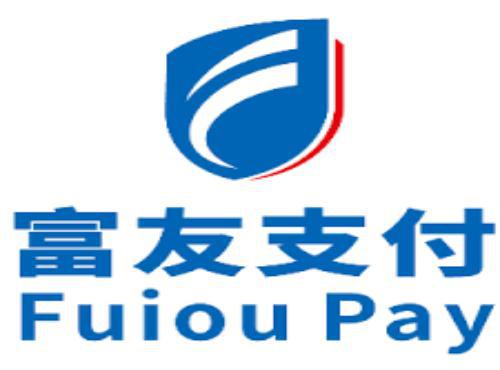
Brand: fuyou
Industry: Electronic